Astana Cemetery

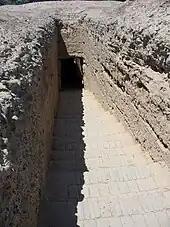
Stairs leading to an underground tomb.

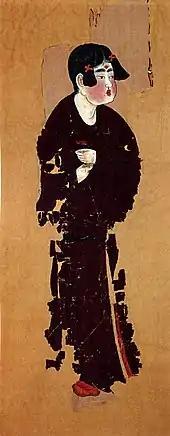
Portrait of a servant, mid-8th century, color on silk, Tang dynasty, from the Astana Graves

The tombs consist of sloping passageways leading downwards for 4 or 5m to a rockcut entrance, about a meter wide and over a meter high. A step then leads into a brick-lined chamber, square or oblong and measuring between two and four meters wide, three to four meters long and up to two meters high. Some tombs contain one or two narrow antechambers in which there are niches on either side for guardian beasts in effigy. These figures show a variety of animal features, and some have human faces. In their exuberance they resemble the clay statues of Guardian Kings similarly found at the entrance to Buddhist temples.